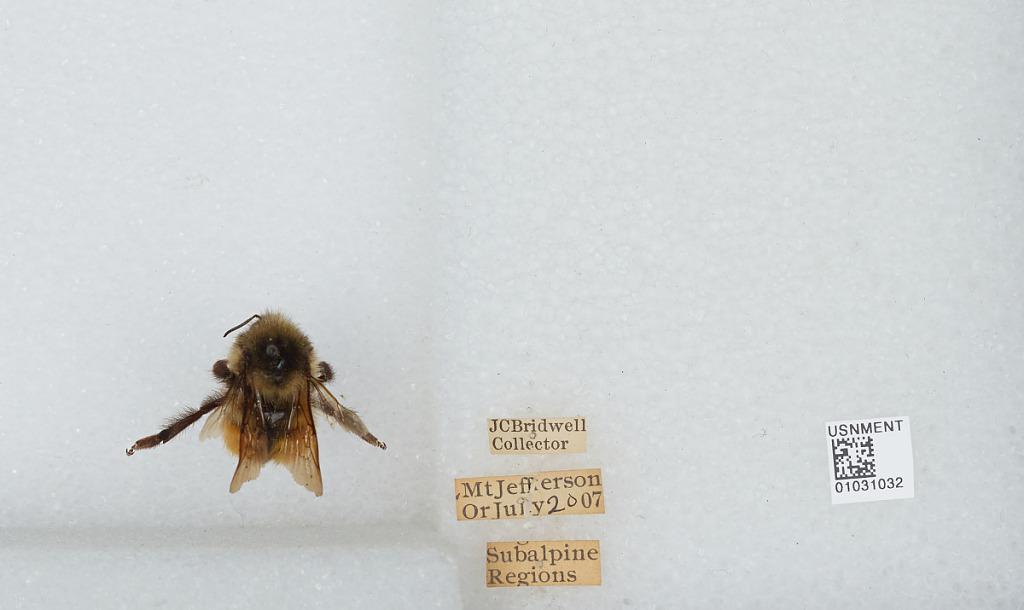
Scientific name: Bombus (Pyrobombus) melanopygus Nylander
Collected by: J. Bridwell
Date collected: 1907-7-20
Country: United States
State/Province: Oregon
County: Linn
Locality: Subalpine Regions, Mount Jefferson
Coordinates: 44.6742, -121.799